Kurt Tank

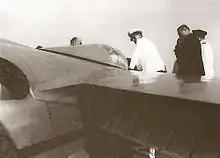
Tank (left, barely visible) exhibiting the IAe 33 to President Perón (center, in white uniform) c. 1951

In 1944, the "Reichsluftfahrtministerium" (German Air Ministry) decided that new fighter aircraft designations must include the chief designer's name. Kurt Tank's new designs were therefore given the prefix Ta. His most notable late-war design was the high-speed/high-altitude Ta 152 single-engine fighter, a continuation of the Fw 190 design.